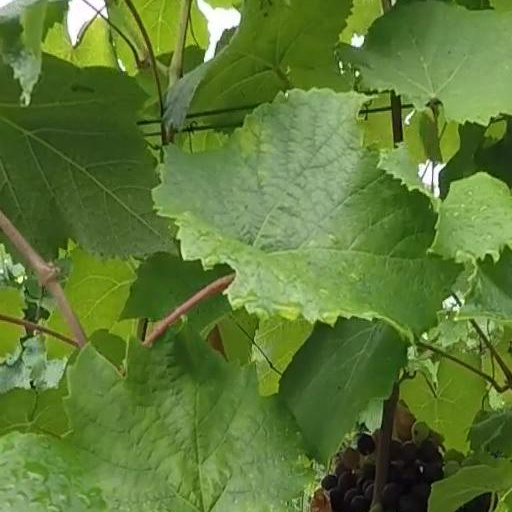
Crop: grape